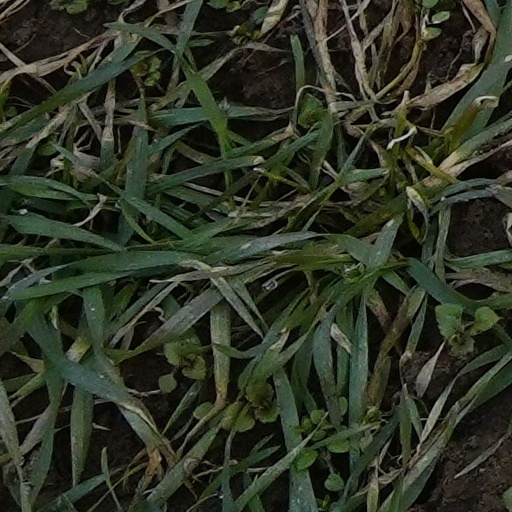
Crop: wheat